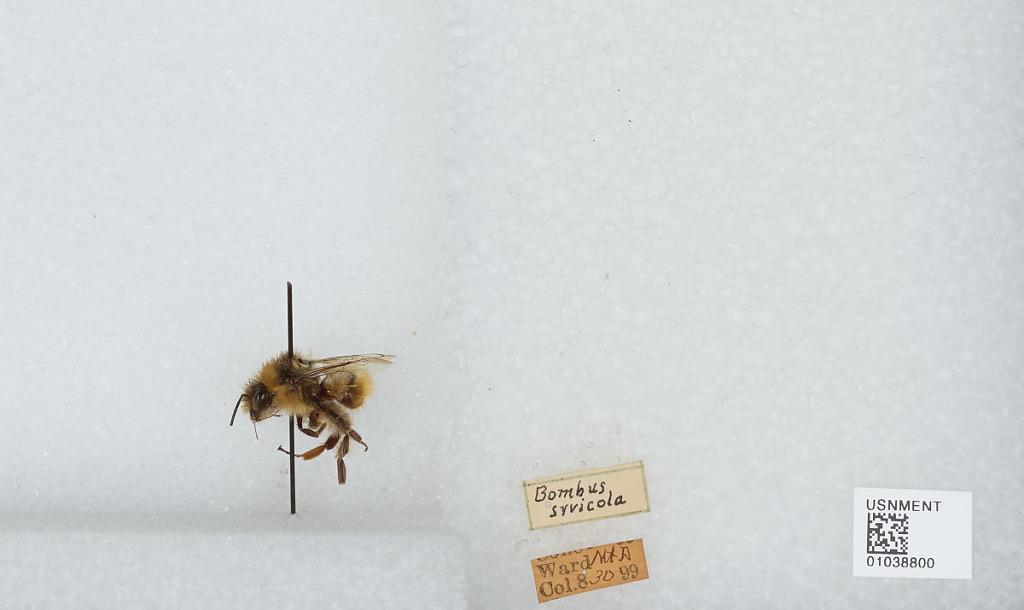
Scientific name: Bombus (Pyrobombus) sylvicola Kirby
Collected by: Ward
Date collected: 1899-8-30